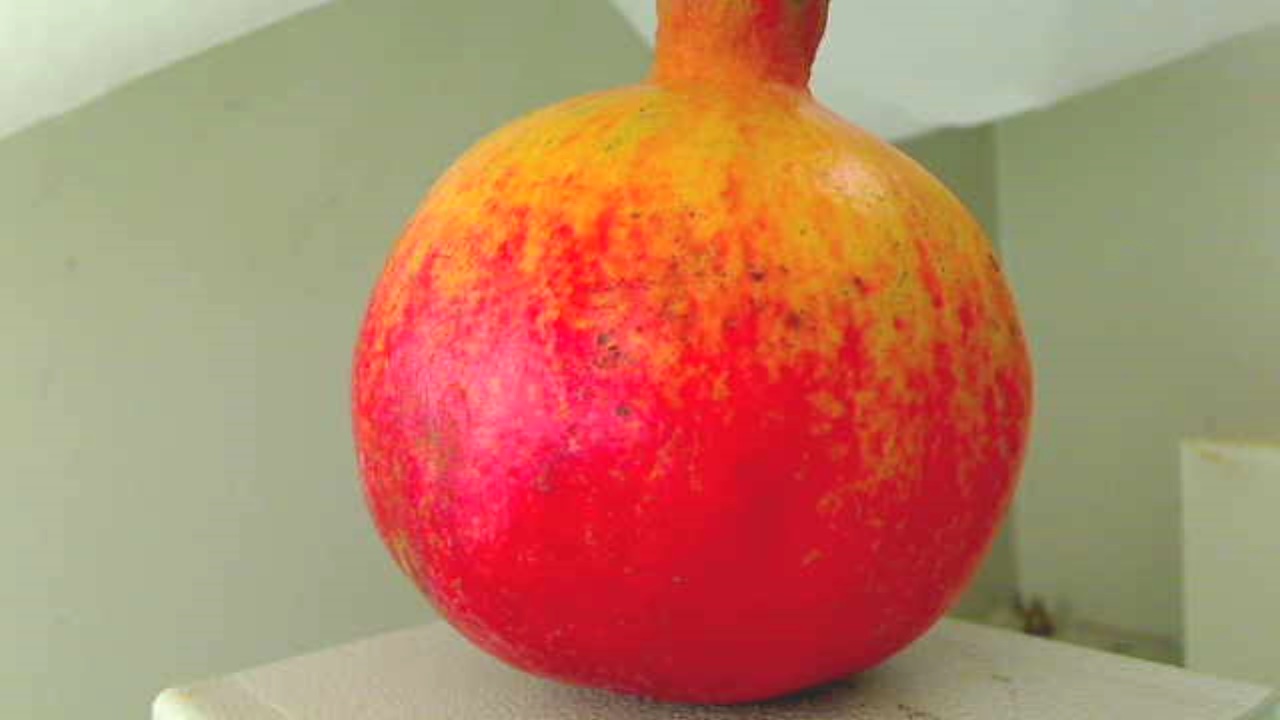
Grade: grade-2
Quality: quality-1